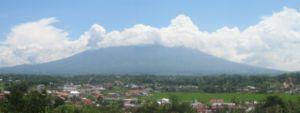
Le Marapi, « montagne de feu » en minangkabau, ou Merapi en malais, est un volcan d'Indonésie situé sur l'île de Sumatra où il considéré comme le volcan le plus actif. Culminant à 2 891 mètres, il est situé dans l'ouest de l'île, à proximité de la ville de Bukittinggi.